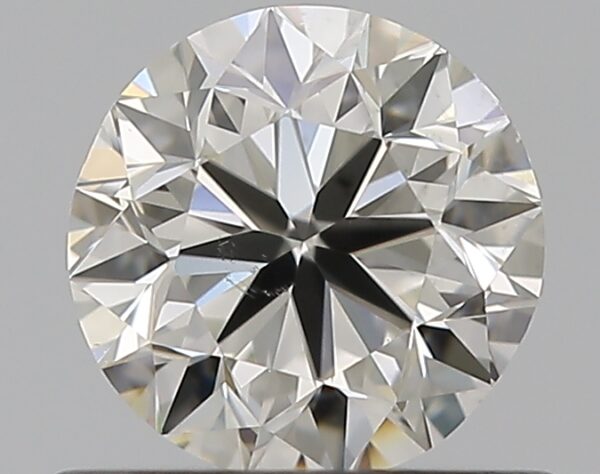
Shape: round
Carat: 0.59
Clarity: VS2
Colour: J
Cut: VG
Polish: EX
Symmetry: VG
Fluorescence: F
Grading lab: GIA
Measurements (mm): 5.19 x 5.26 x 3.36